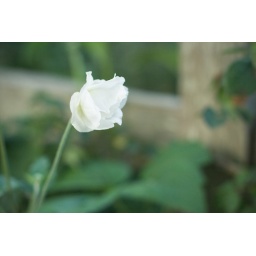
A white flower in Rob and Traci's neighborhood.